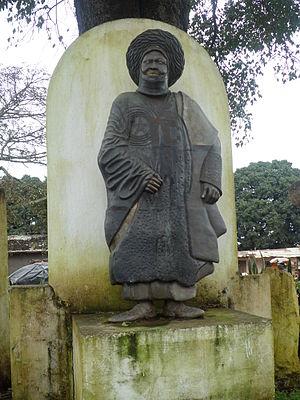
Statue du roi Njoya à Foumban, Cameroun. This is a photo of a monument in Cameroon identified by the ID OU08
Foumban est une commune du département du Noun dans la Région de l'Ouest au Cameroun. Foumban est également une ville du Cameroun située à 70 km au nord-est de Bafoussam. C'est le chef-lieu du département du Noun. Considérée par les Camerounais comme la Cité des arts, Foumban est la capitale du Royaume Bamoun.
Le royaume Bamoun, situé dans les montagnes de l'ouest du Cameroun, a forgé son unité au cours des sept siècles d’existence du royaume. Le roi des Bamouns est de la dynastie de Nchare Yen, venue de Rifum. Les croyances religieuses en vigueur dans cette région sont aujourd’hui l’islam, venu du nord, et le christianisme, venu du sud.